H. N. Jennings House

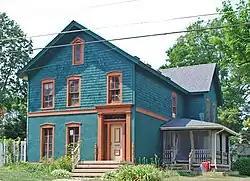

The H.N. Jennings House is a single-family home located at 800 South East Street in Fenton, Michigan. It was listed on the National Register of Historic Places in 1982.